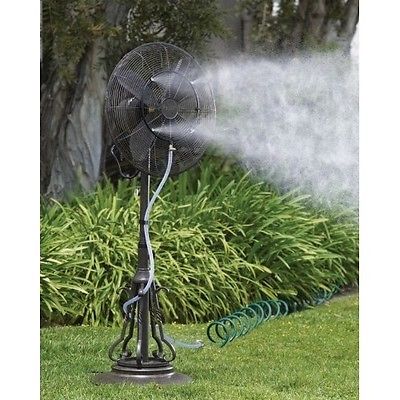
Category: fan